God Only Knows

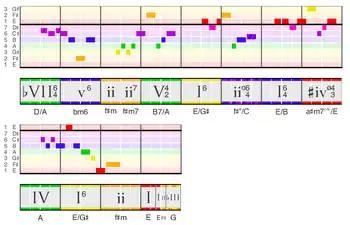
A visual representation of the chord progression and melodic structure for the verse (top) and refrain (bottom)

"God Only Knows" starts with an A major chord accompanied by the sounds of accordions, harpsichord, and French horn, which are soon joined by bass, tambourine, and sleigh bells. At this point, the listener may hear the song as being in the key of A, although part of the line played on French horn includes a note (D) outside of that key. According to Lambert, "The ear wants to hear the music in the key of A, and is just starting to feel that it's okay to dismiss the horn note [until the proceeding verse section]."